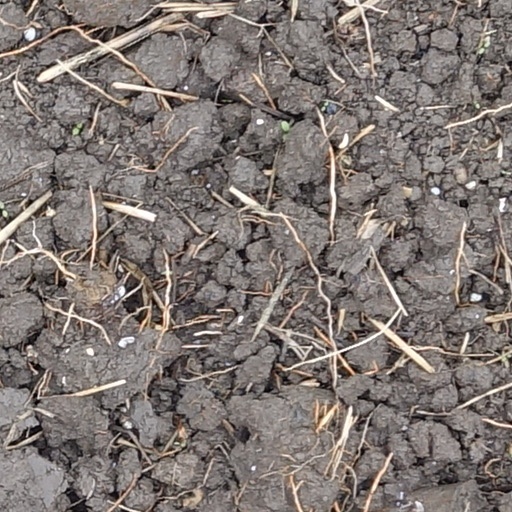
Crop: wheat